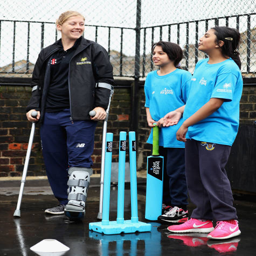
cricket player , captain of the team pictured .